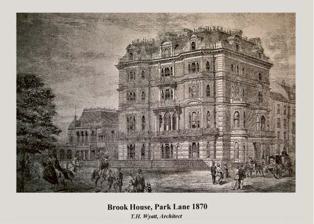
Building: Brook House (Park Lane)
Country: United Kingdom
Year built: 1869
Block of flats in Mayfair, London 51°30′40.8″N 0°9′25.3″W / 51.511333°N 0.157028°W / 51.511333; -0.157028 Brook House 113 Park Lane in Mayfair, London as it appeared in 1870, with its French façade before its 1933 remodel to Georgian style Brook House was a mansion and is now a block of flats in Mayfair , a prestigious and expensive district of central London . The building is located at 113 Park Lane and was constructed by Thomas Henry Wyatt from 1867 to 1869. It was the home of Edward VII 's private banker Sir Ernest Cassel and his granddaughter, who became Edwina Mountbatten, Countess Mountbatten of Burma . Upon his death in 1921, she inherited it, and a decade later had it remodelled into flats. At the end of the 20th century the property was rebuilt once more. 1860s building In 1854, Dudley Marjoribanks , MP (later created, in 1880, The 1st Baron Tweedmouth ), purchased the lot on the corner, which was numbered 29. A decade later, he acquired the adjacent lot numbered 28 and sought permission to build a mansion overlooking Hyde Park , based upon designs from Thomas Henry Wyatt . Construction began in 1867 and completed in 1869 on the large red brick structure with Portland stone dressings. The house had French façades, and a number of bays and balconies. The interior from the entrance on Upper Brook Street opened to a mahogany staircase that rose two stories, lined in variegated marble. The library was furnished in cherry paneling and the dining room was decorated with carving from the recently demolished Draper's Hall . After the death of The 1st Baron Tweedmouth, the 2nd Baron added a porch to the house where lot 27 had been. A reversal in his financial situation caused him to sell the house in 1904. 1900s renovations Ernest Cassel not only bought Brook House, but he also bought the Baron's Scottish estate at Guisachan, near Glen Affric . Between 1905 and 1907, Cassel carried out renovations to the property designed by architect Arnold Mitchell and built by the firm of Holland and Hannen. The interiors were done by Charles Allom , decorator for the Royal Family. The house had 24 bedrooms, 11 reception rooms, a sixty-foot-long ballroom, a grand dining room which had seating for 100 guests, and 800 tons of Tuscan marble in the main hall and staircase alone. Cassel's granddaughter, who would later become Edwina, Countess Mountbatten of Burma , from the time she was a child and her mother died, had a room in his home. Upon Cassel's death, the house passed to his sister, Wilhelmina Cassel, but Edwina continued to live there. She and Louis Mountbatten, 1st Earl Mountbatten of Burma married in a lavish ceremony in 1922 with the Prince of Wales serving as best man and his parents, George V and Mary of Teck , in attendance. After the ceremony, the reception was held in Brook House and the couple moved into a suite on the third floor. When Wilhelmina Cassel died in 1925, the house became Edwina's outright and the newlyweds remodeled Brook House with a naval motif. The master bedroom was designed like the cabin of a battleship, complete with portholes, cork-lined ceiling and brass handrails. 1930s remodelling In 1931, Edwina put the house up for sale, citing high taxes and the cost to maintain the property, but there were some problems with the will, forcing delays. George Gee of the building firm Gee, Walker and Slater, bought the major interest and the house was mostly demolished and rebuilt in 1933–35 with neo-Georgian designs similar to the neighboring houses. Each floor had a single flat. The Mountbattens' double-story penthouse was not completed until 1937 and could only be reached by a private, express elevator. The lower flats began being rented out and one of the early occupants was Harry Selfridge , who had a flat there in 1936. 1998 building In 1998, a demolition and renovation was completed on the property by contractors Higgs and Hill for Brook House Developments Ltd. Upon completion, the property contained basement parking, commercial space on the ground and first floors, 16 luxury apartments and a single penthouse occupying the seventh and eighth floors. References